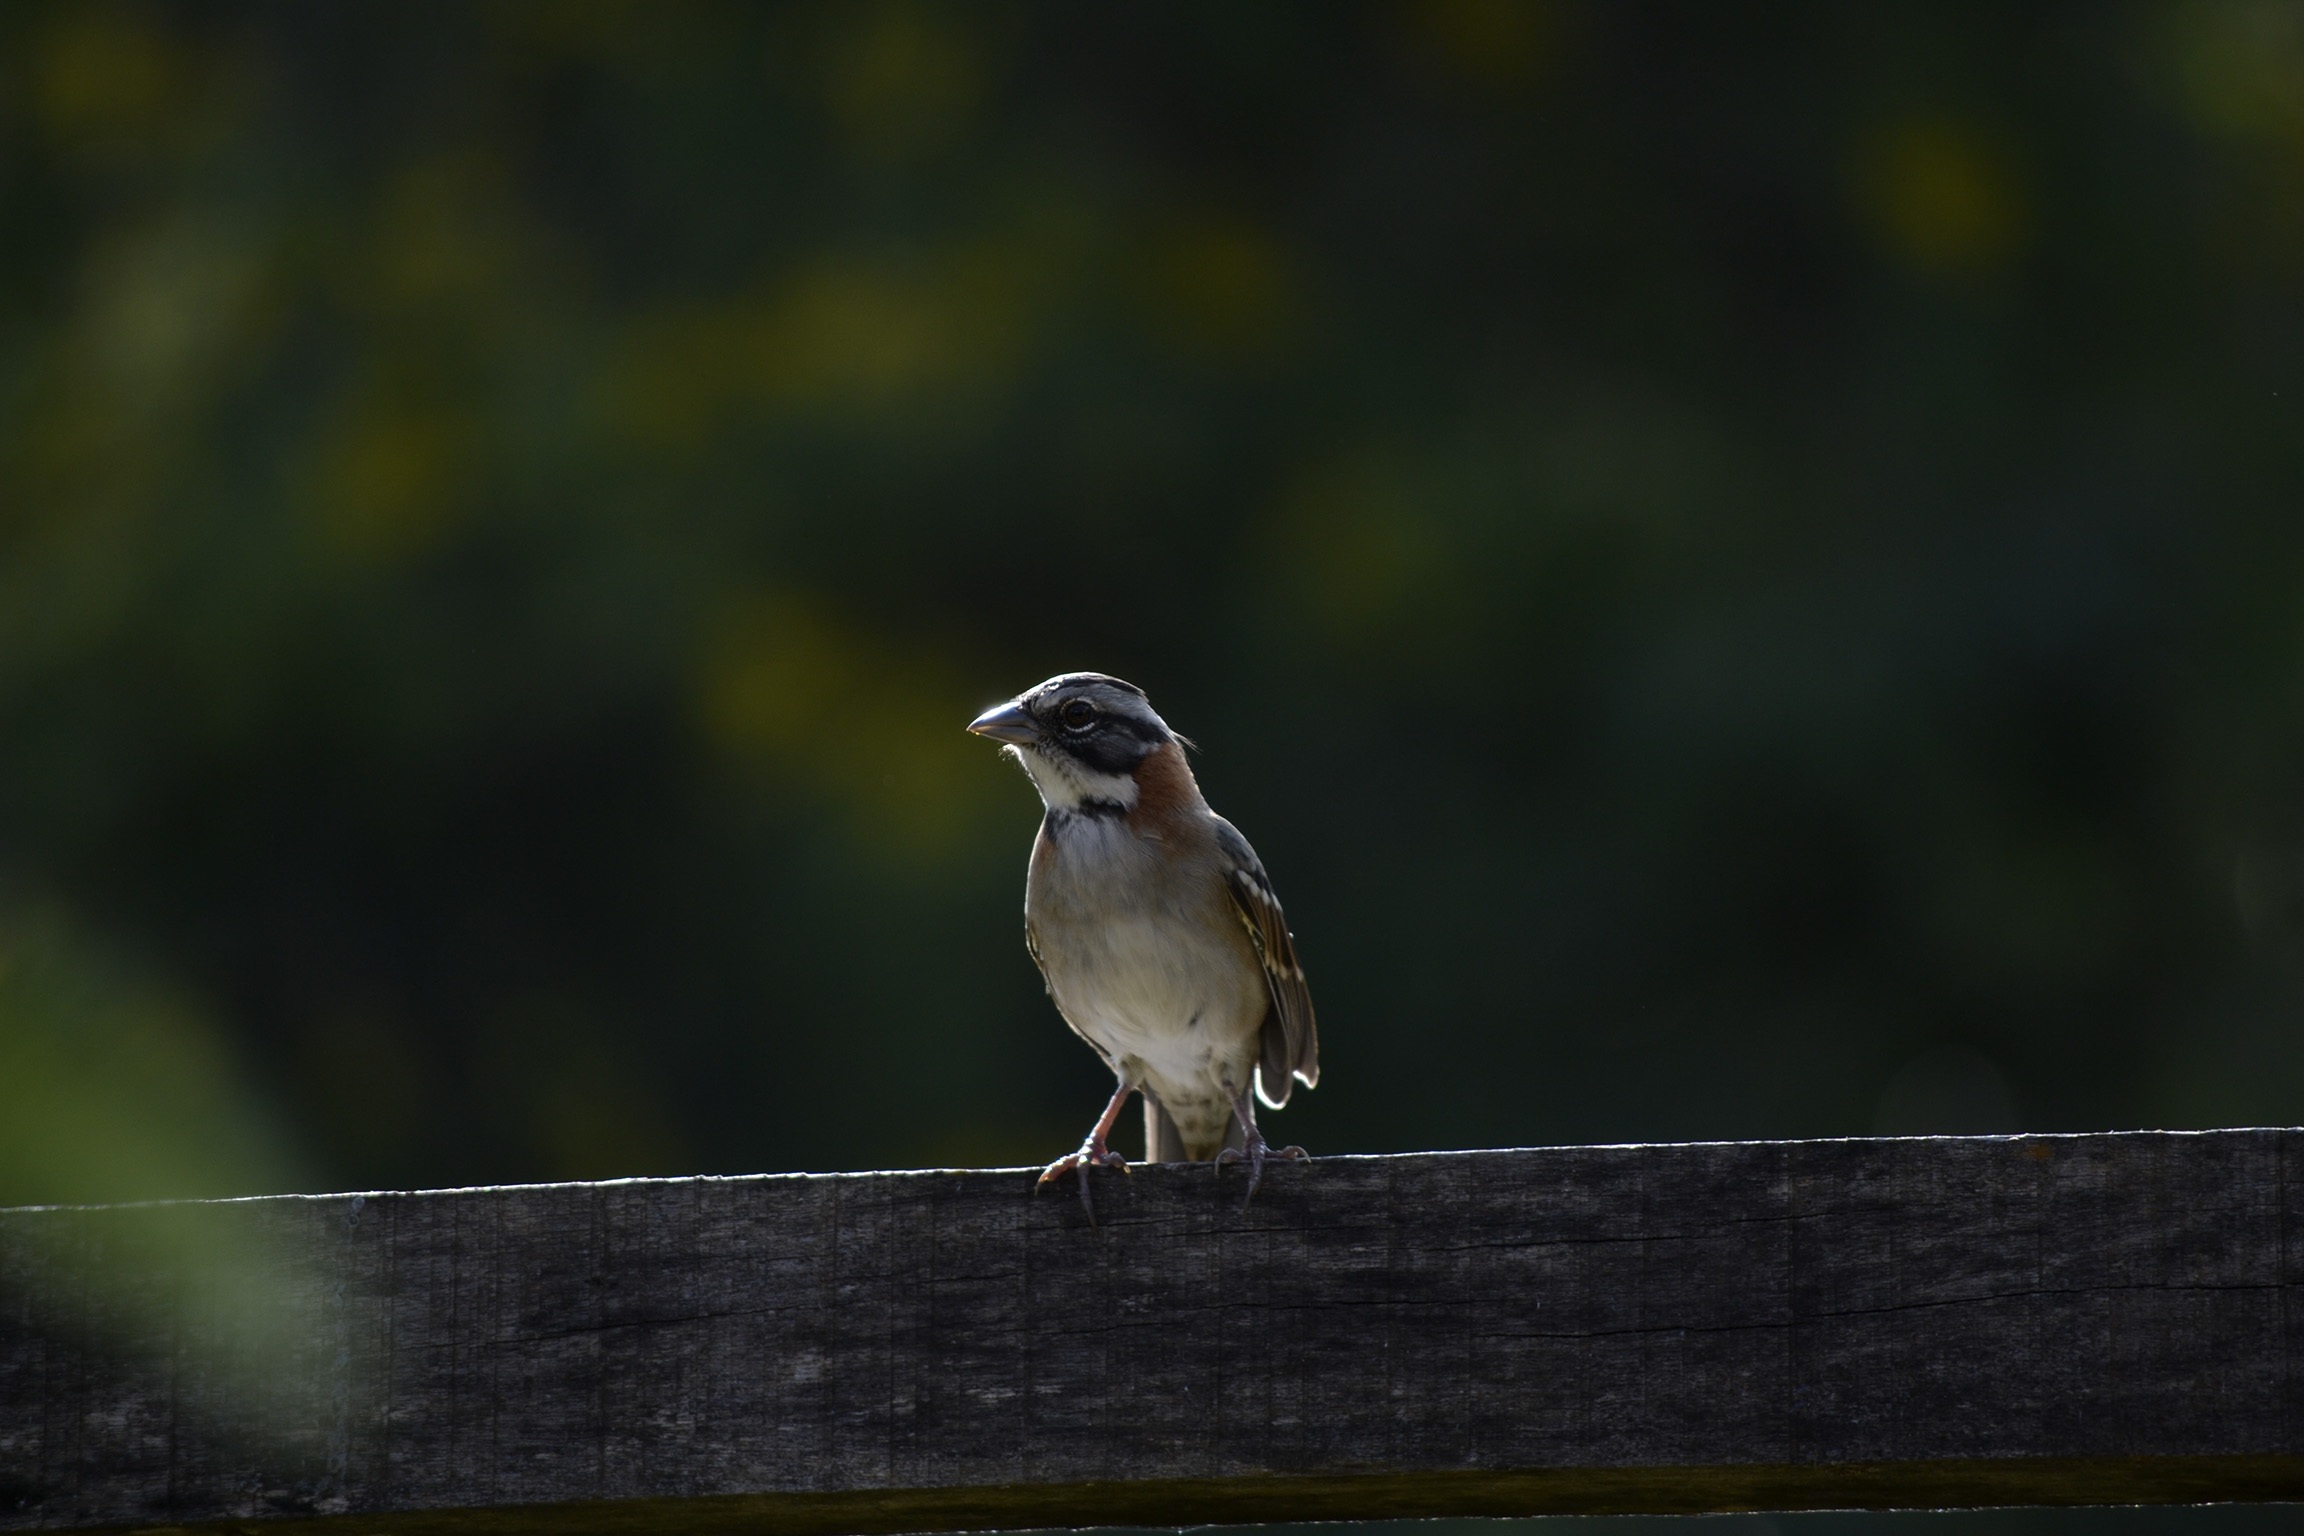
nature, bird, wing, wildlife, beak, fauna, vertebrate, sparrow, birdie, old world flycatcher, perching bird, emberizidae, cinclidae